Caspar van Wittel

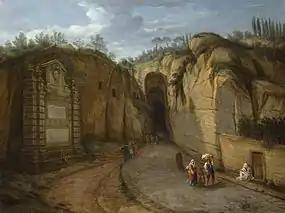
"Crypta Neapolitana"

Van Wittel is one of the principal painters of topographical views known as vedute. He is credited with turning topography into a painterly specialism in Italian art. He may have been influenced by the drawings of the Flemish draughtsman Lieven Cruyl who had produced a series of cityscapes of Rome in the 1660s. He is also considered to have influenced one of the major Italian vedutisti, the Venetian painter Canaletto. Some of the views he painted during his visit to Venice around 1697 anticipate Canaletto in their perspective layout and in the angle in which the scene is presented. An example is the "View of the Piazzetta from St Mark's Basin" (Doria Pamphilj Gallery, Rome).